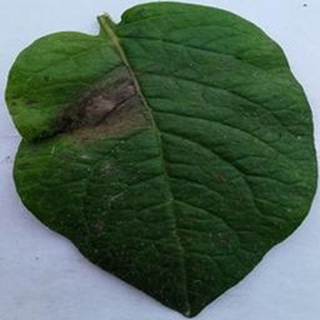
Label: potato_late_blight